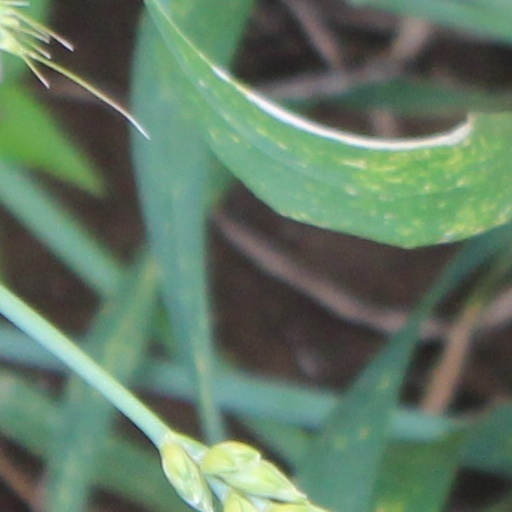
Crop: wheat